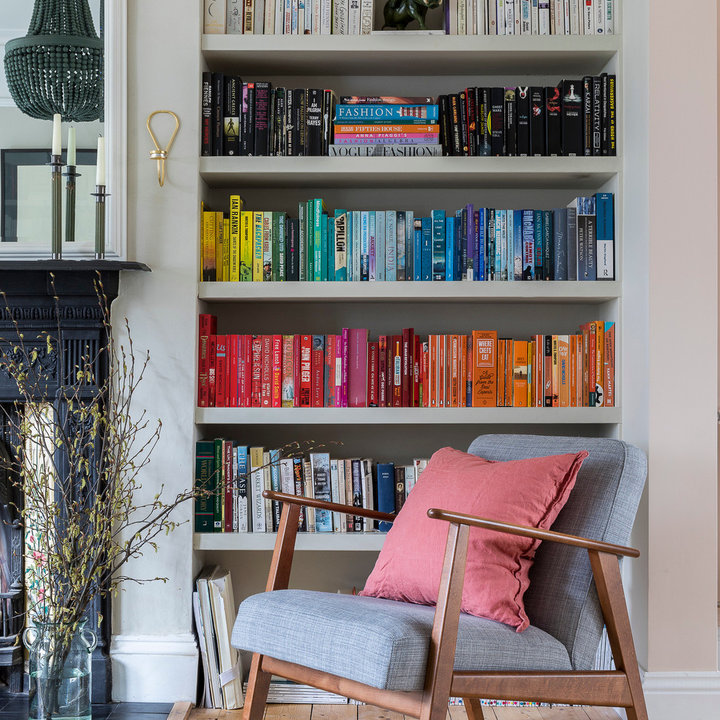
Style: Scandinavian